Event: Nepal Earthquake
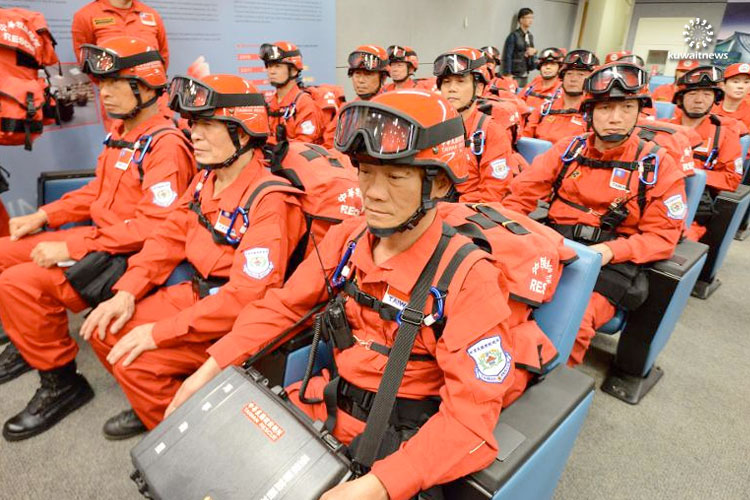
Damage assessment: no_damage